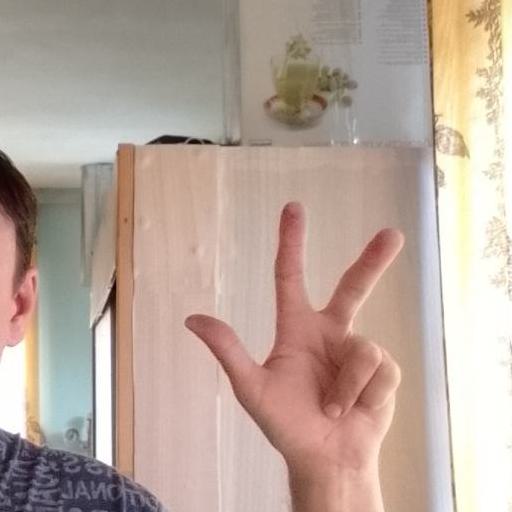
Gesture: three2